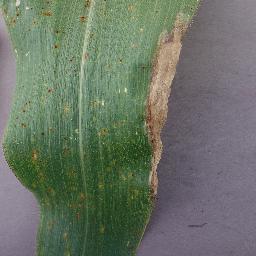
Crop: corn
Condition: (maize)_northern_blight